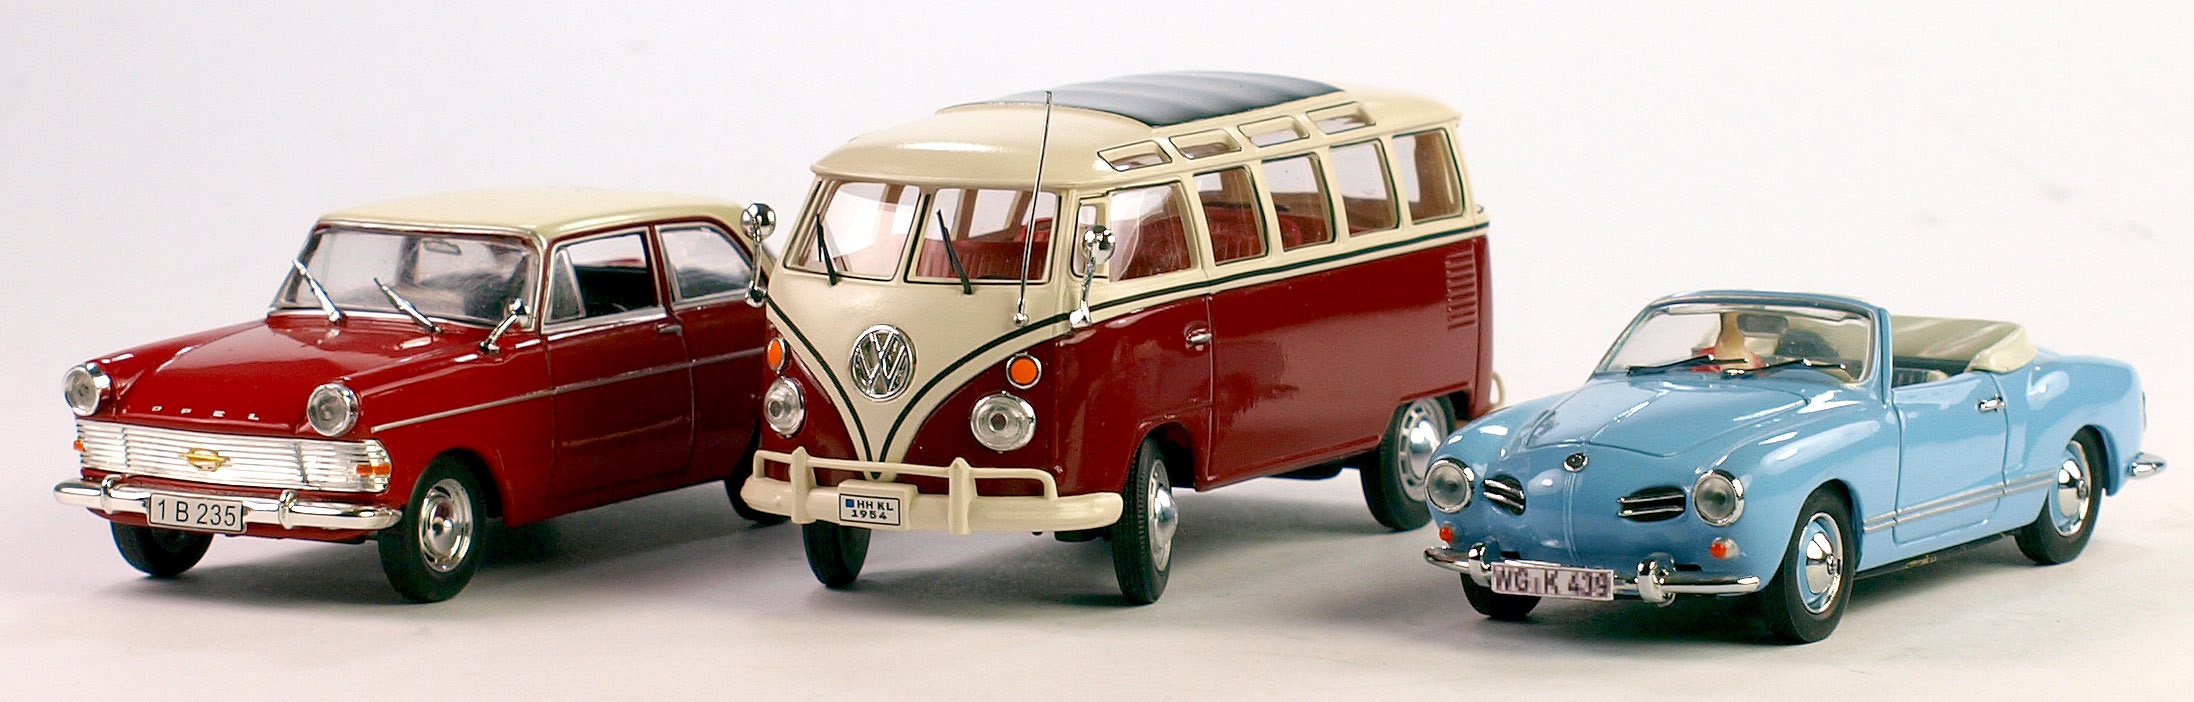
car, van, vehicle, leisure, motor vehicle, vintage car, model cars, opel, hobby, antique car, model car, vw bulli, land vehicle, scale model, karmann gia, mode of transport, automobile make, compact car, automotive design